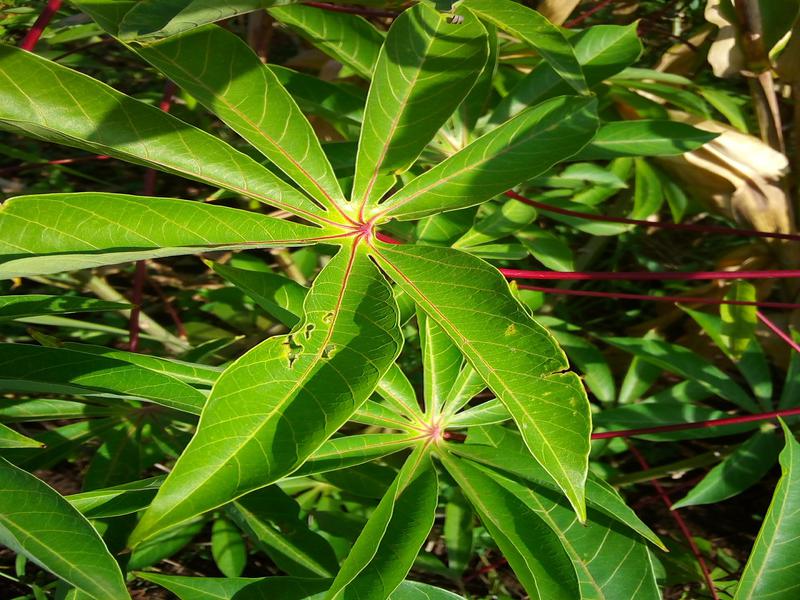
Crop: cassava
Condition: healthy